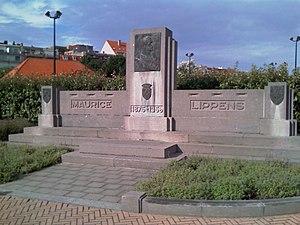
Monument en hommage au comte Maurice A. Lippens (1875-1956) au carrefour de la Sparrendreef et de la Prins Filiplaan à Knokke-Heist (Belgique).
La famille Lippens est une famille de la noblesse belge originaire de Moerbeke-Waas, active depuis plusieurs générations dans la vie politique et économique du pays. Au cours du XIXᵉ et du XXᵉ siècle, plusieurs de ses membres ont été ministres, gouverneurs et bourgmestres.